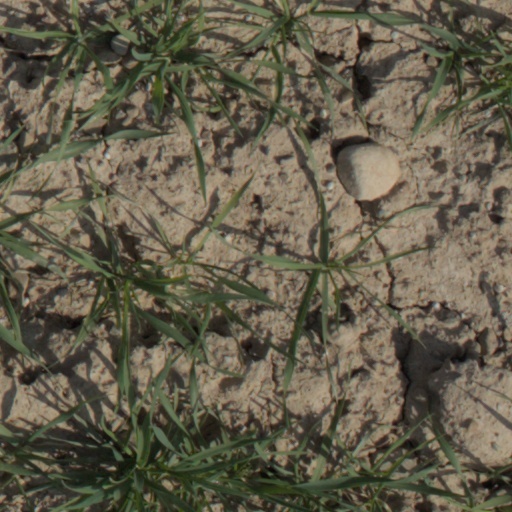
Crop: wheat